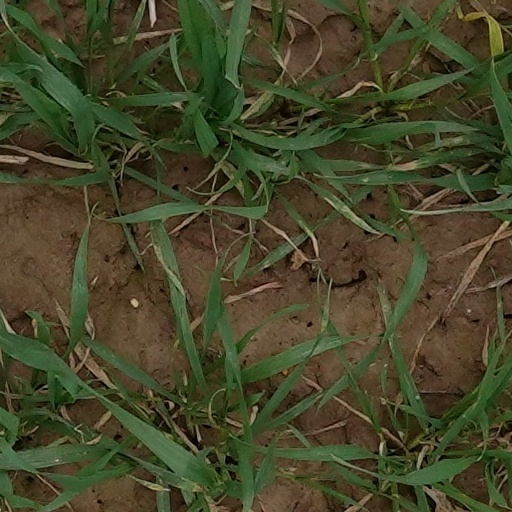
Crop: wheat